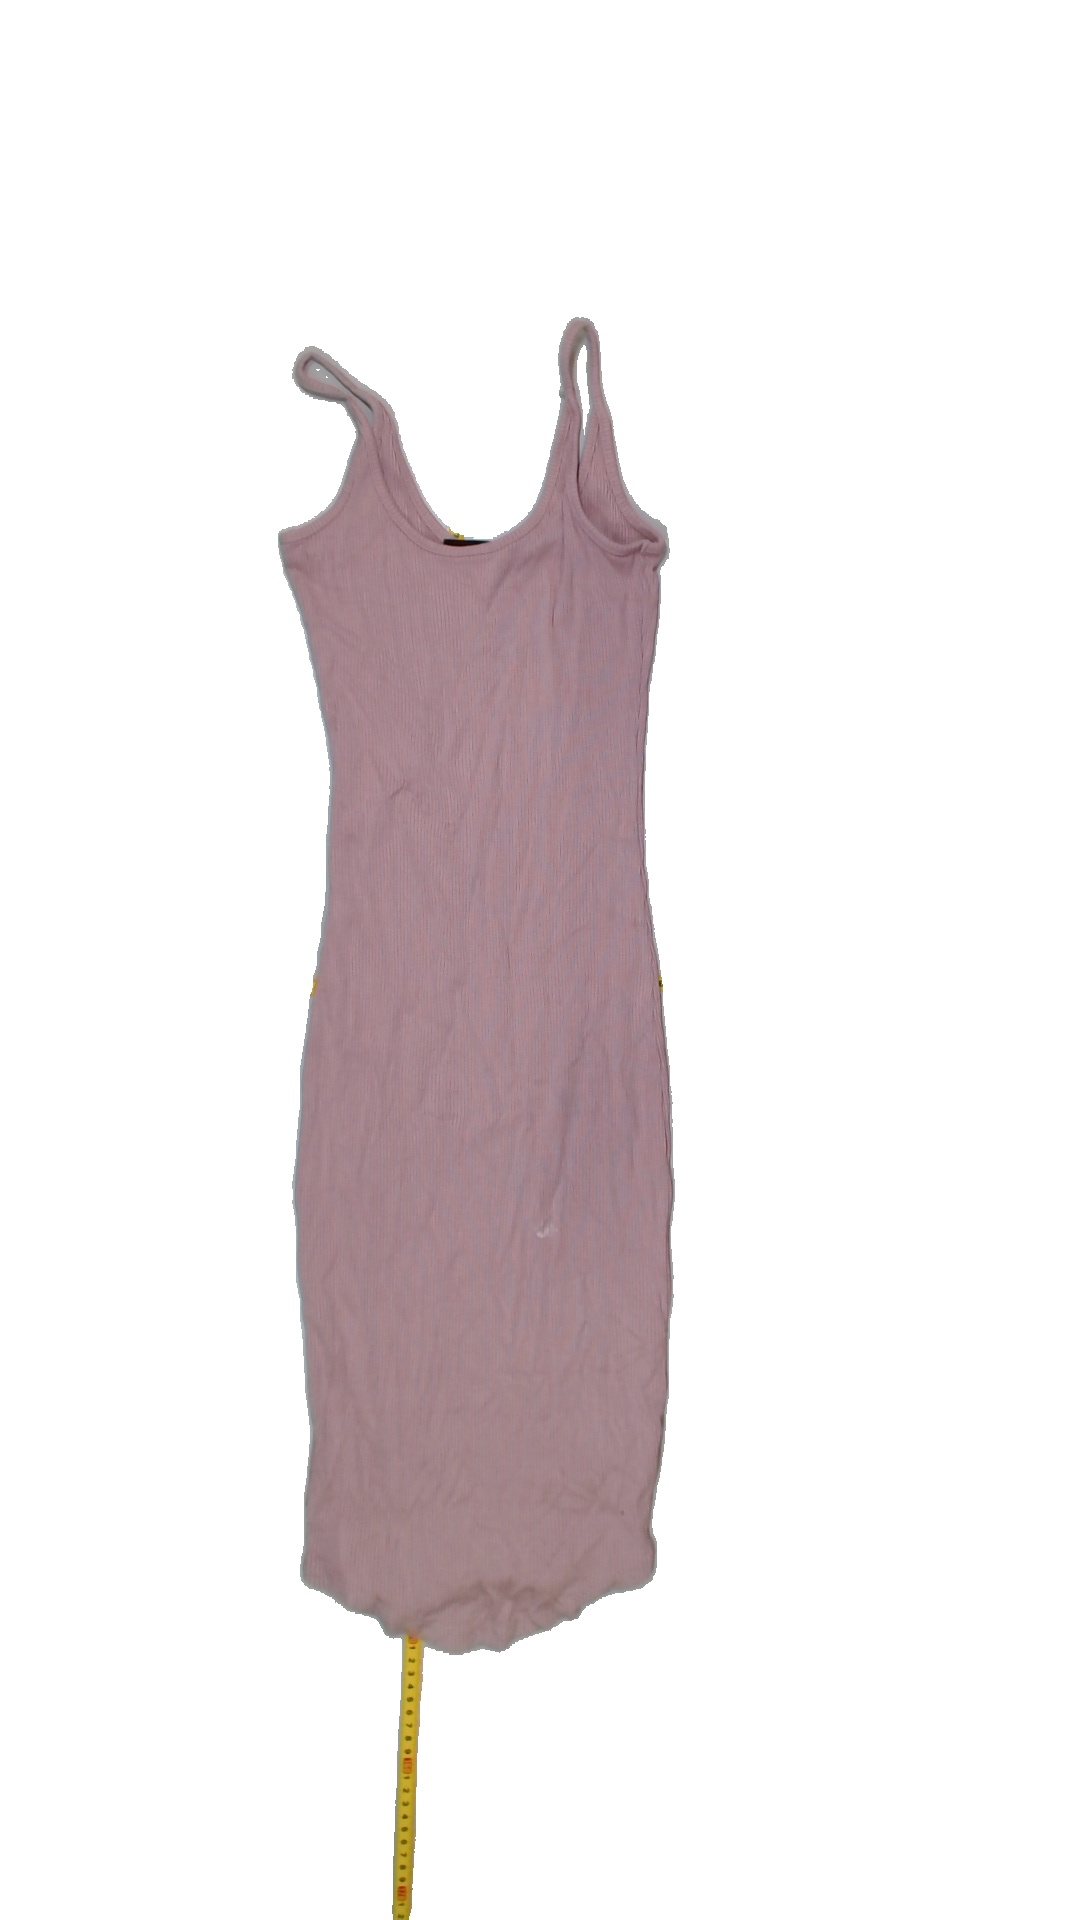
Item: Dress (Ladies)
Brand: Bikbok
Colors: Pink
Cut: Tight
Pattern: Plain
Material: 100% Viscose
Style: No trend
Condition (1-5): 4
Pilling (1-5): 5
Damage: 0
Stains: Yes
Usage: Export
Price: <50